Tupolev Tu-22M

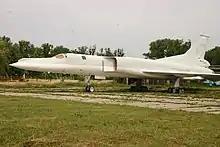
Earliest Tu-22M(0) modification

In November 2017, six Tu-22M3s resumed airstrikes in the area of Deir ez-Zor to support a government offensive. On December 12, 2017, a fleet of Tu-22M3 bombers arrived back from Syria at Shaykovka air base near Kirov, Kaluga Oblast, where lieutenant general and long-range-aviation commander Sergey Kobylash awarded crews with the medal "Participant of the military operation in Syria".